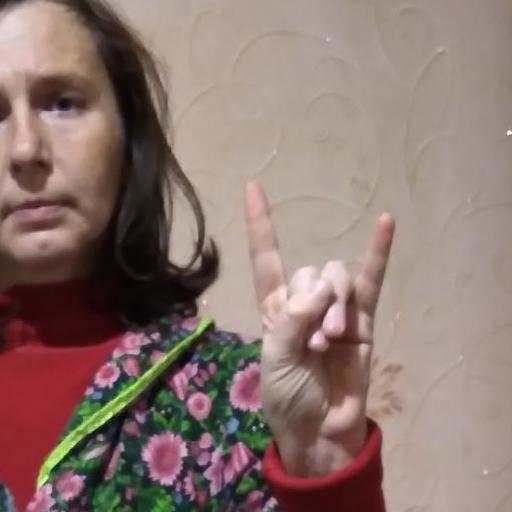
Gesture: rock